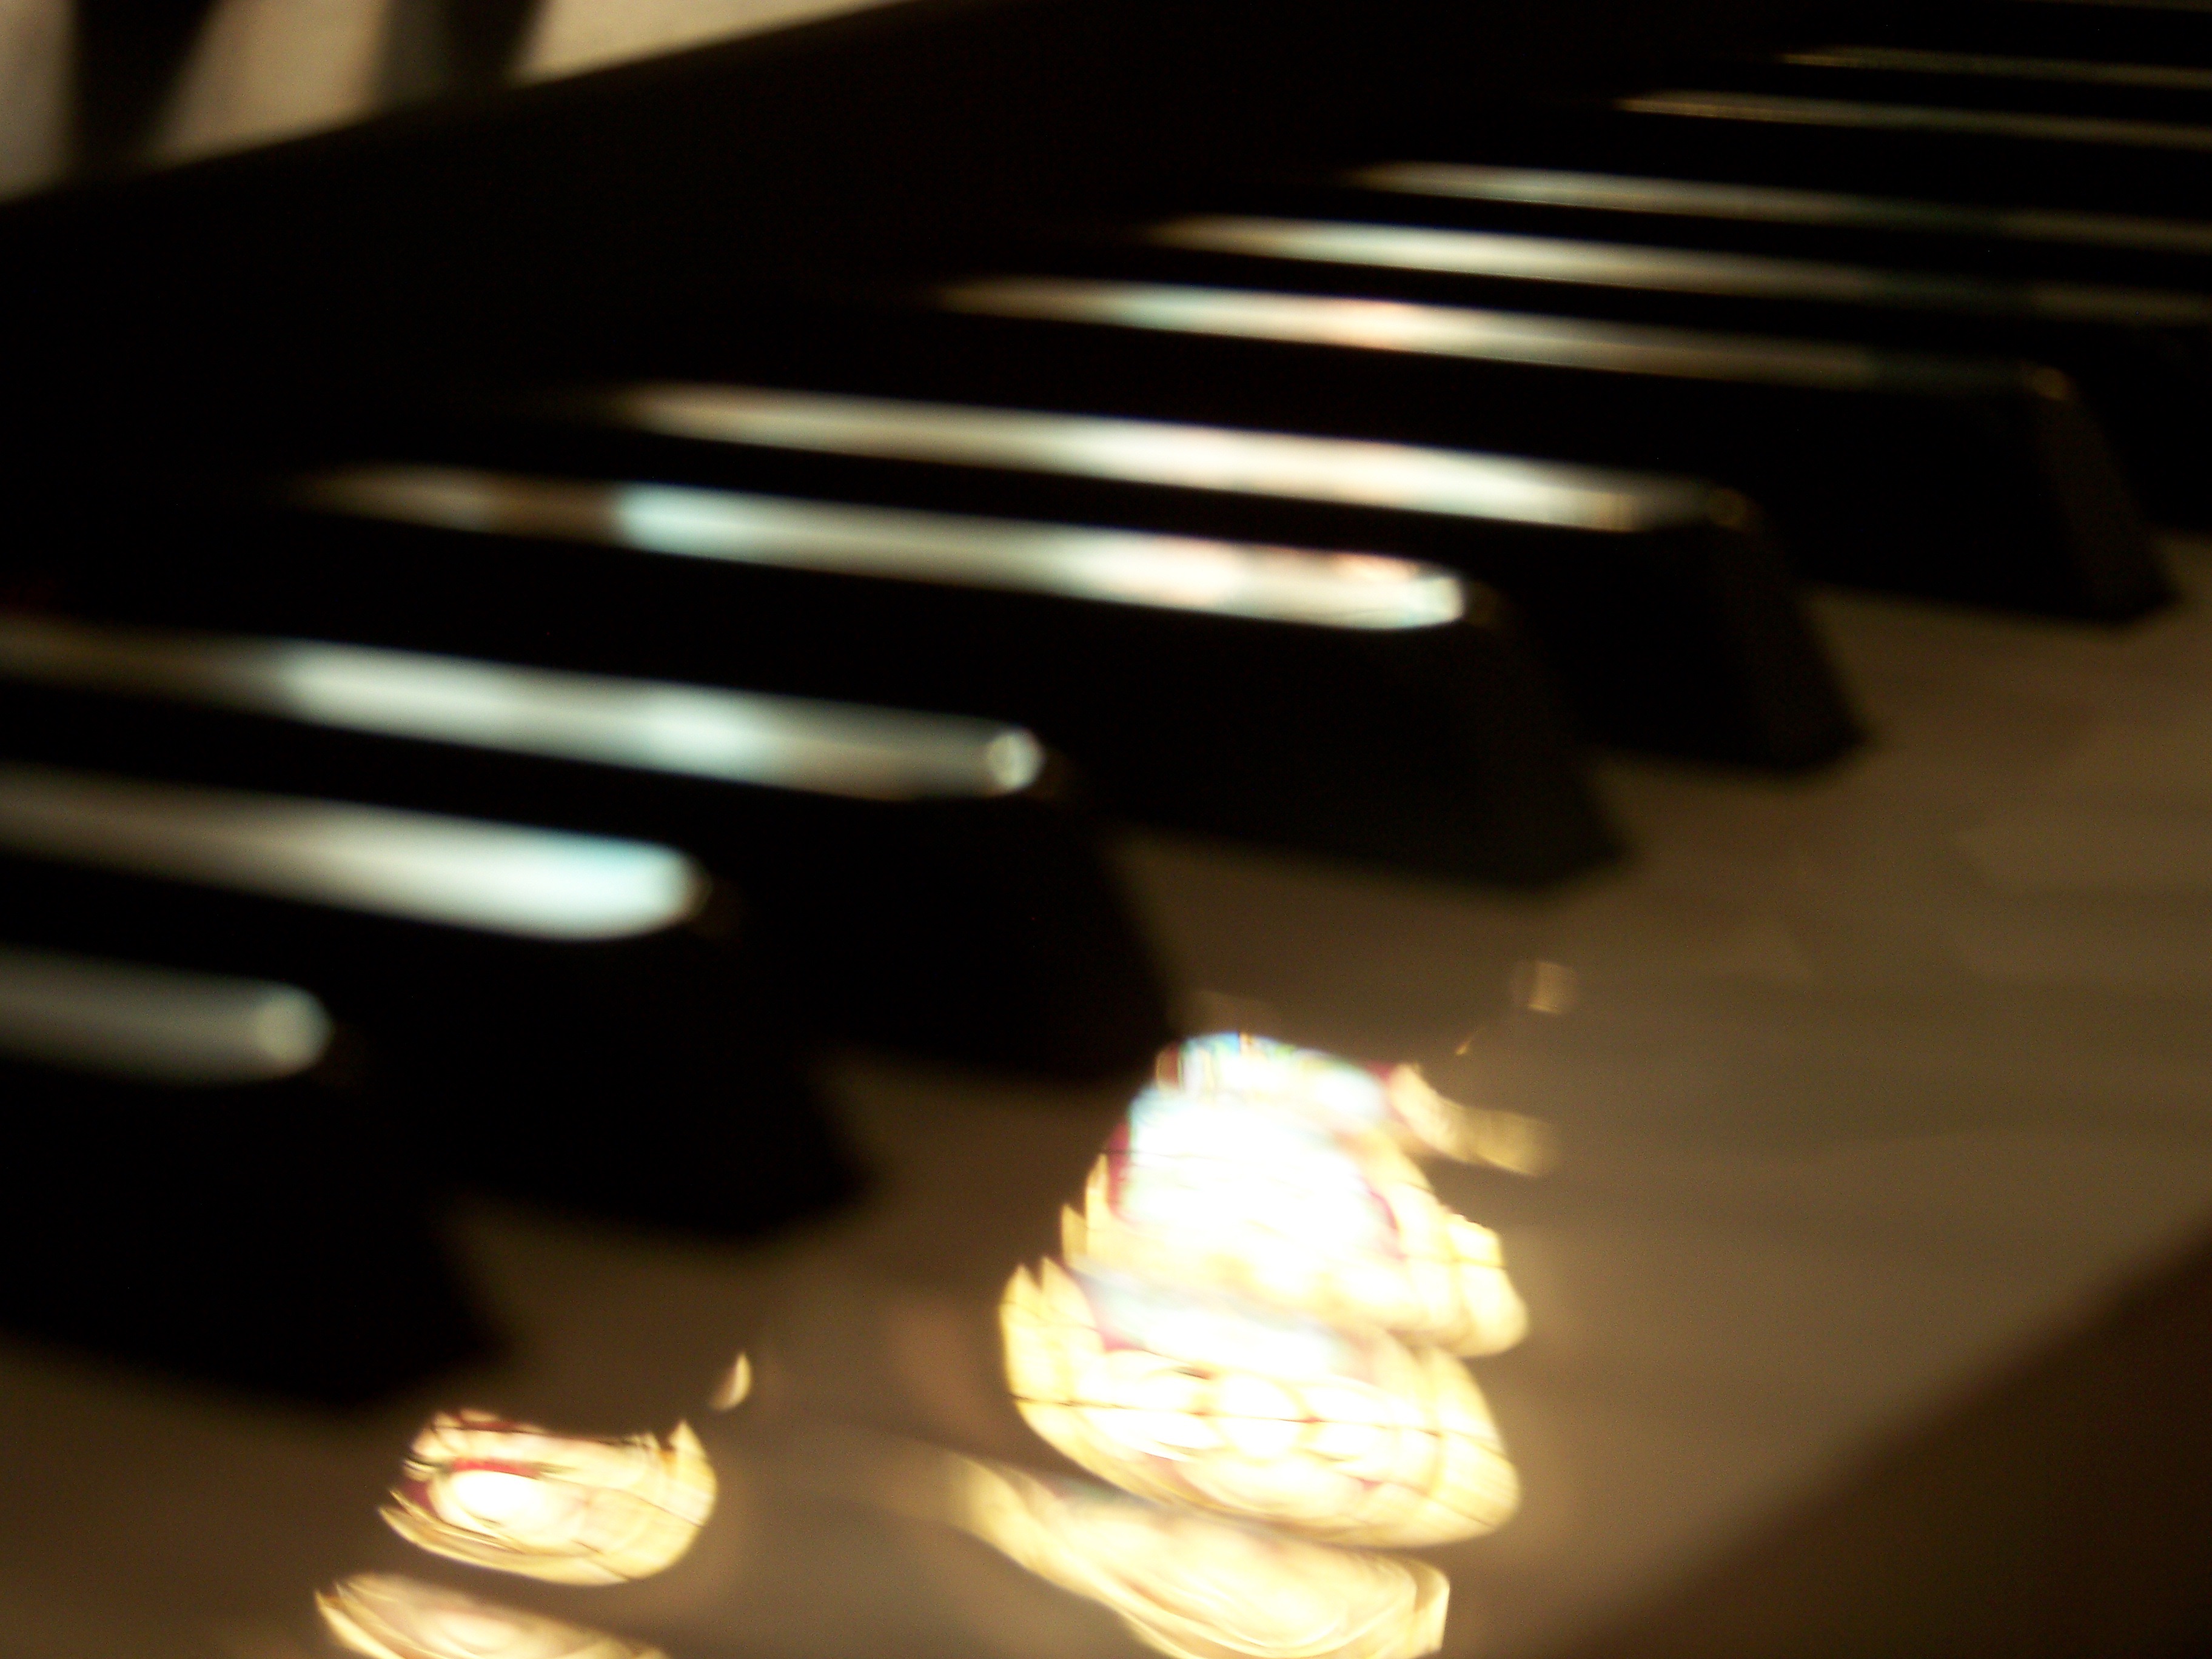
keyboard, technology, guitar, piano, musical instrument, pianist, string instrument, electronic device, musical keyboard